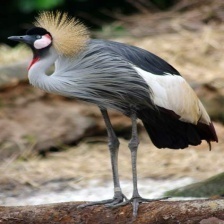
Species: AFRICAN CROWNED CRANE
Scientific name: BALEARICA REGULORUM
ImageNet parent category: crane